Evesham (UK Parliament constituency)

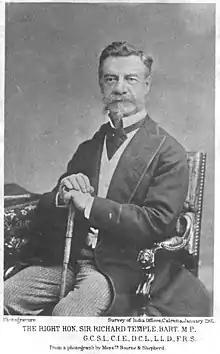
Temple

Another General Election was required to take place before the end of 1915. The political parties had been making preparations for an election to take place and by July 1914, the following candidates had been selected;